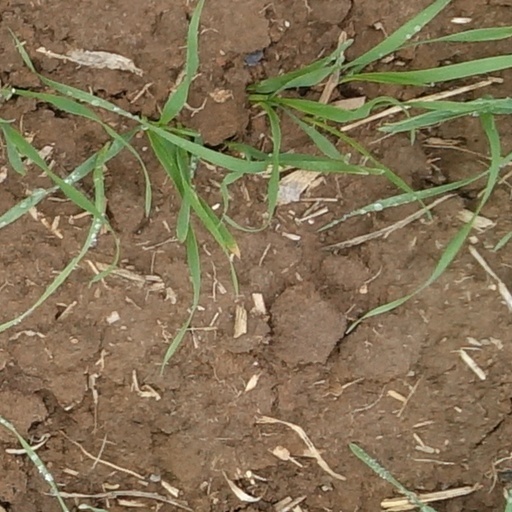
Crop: wheat